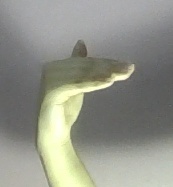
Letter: khaa